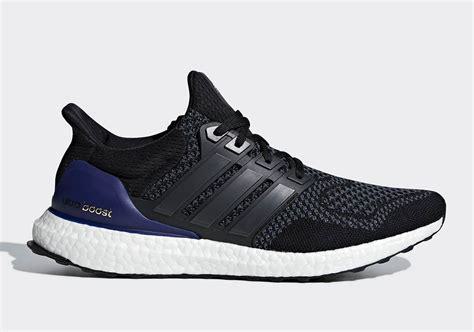
Brand: Adidas
Model: Ultraboost